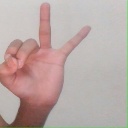
अक्षर: ण